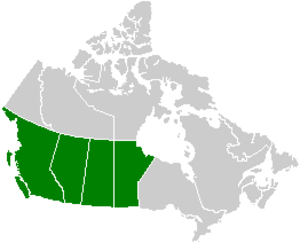
Carte des provinces de l'Ouest. Voir Image:Canada provinces blank vide.png pour de renseignements supplémentaires.